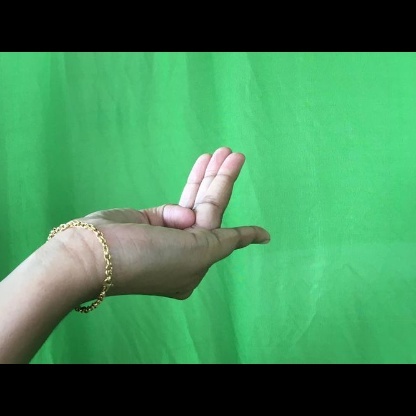
Mudra: Chaturam